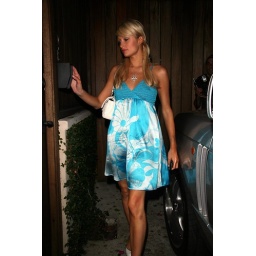
Paris Hilton in blue dress